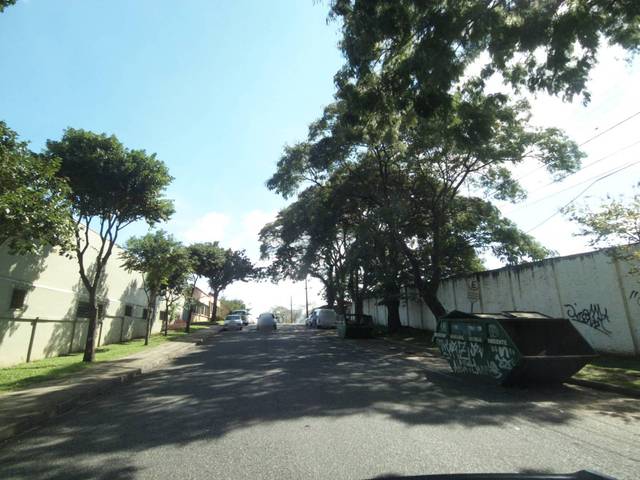
Region: Brazil
Coordinates: -25.419, -49.278